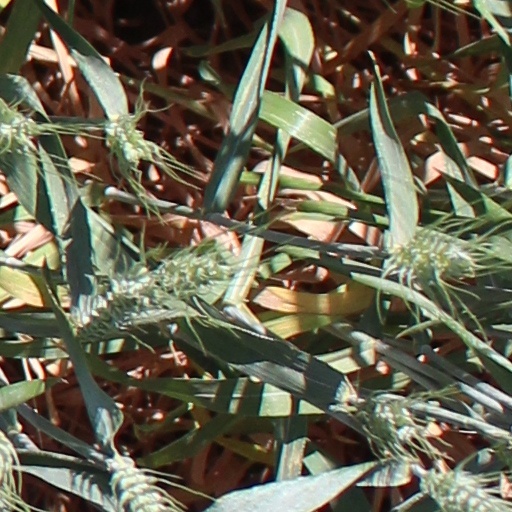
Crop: wheat